The Night Has Eyes

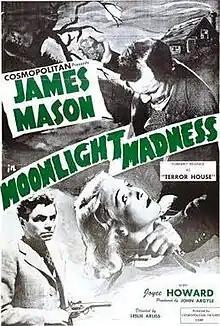
1949 US re-release film poster

The Night Has Eyes, released in the United States as Terror House by Producers Releasing Corporation and re-released in the US by Cosmopolitan Pictures in 1949 as Moonlight Madness, is a 1942 British thriller film directed by Leslie Arliss starring James Mason, Joyce Howard, Wilfrid Lawson, Mary Clare. and Tucker McGuire. It is based on the 1939 novel of the same title by Alan Kennington.